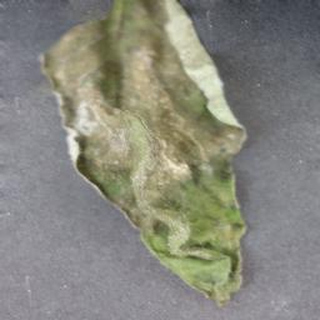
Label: tomato_late_blight